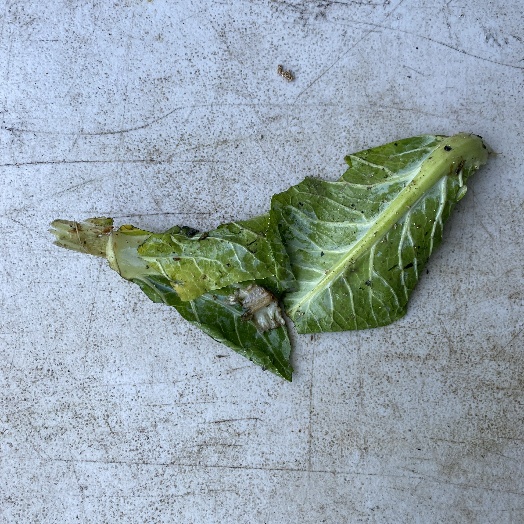
Label: generalcompost